The Minister

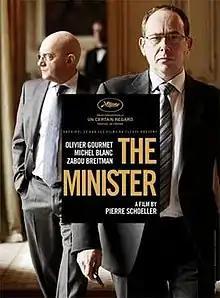
Film poster

The Minister is a 2011 French-Belgian political drama film directed by Pierre Schöller.